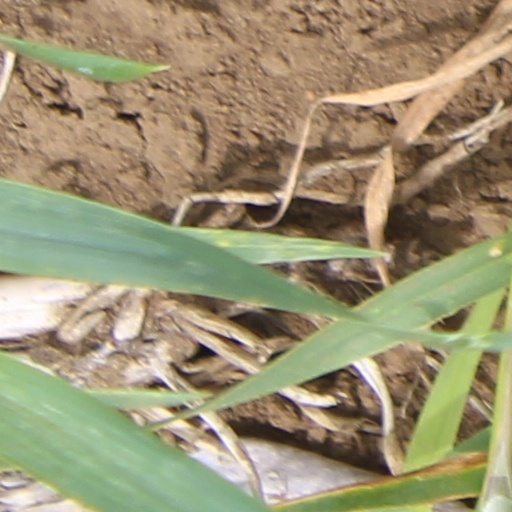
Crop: wheat